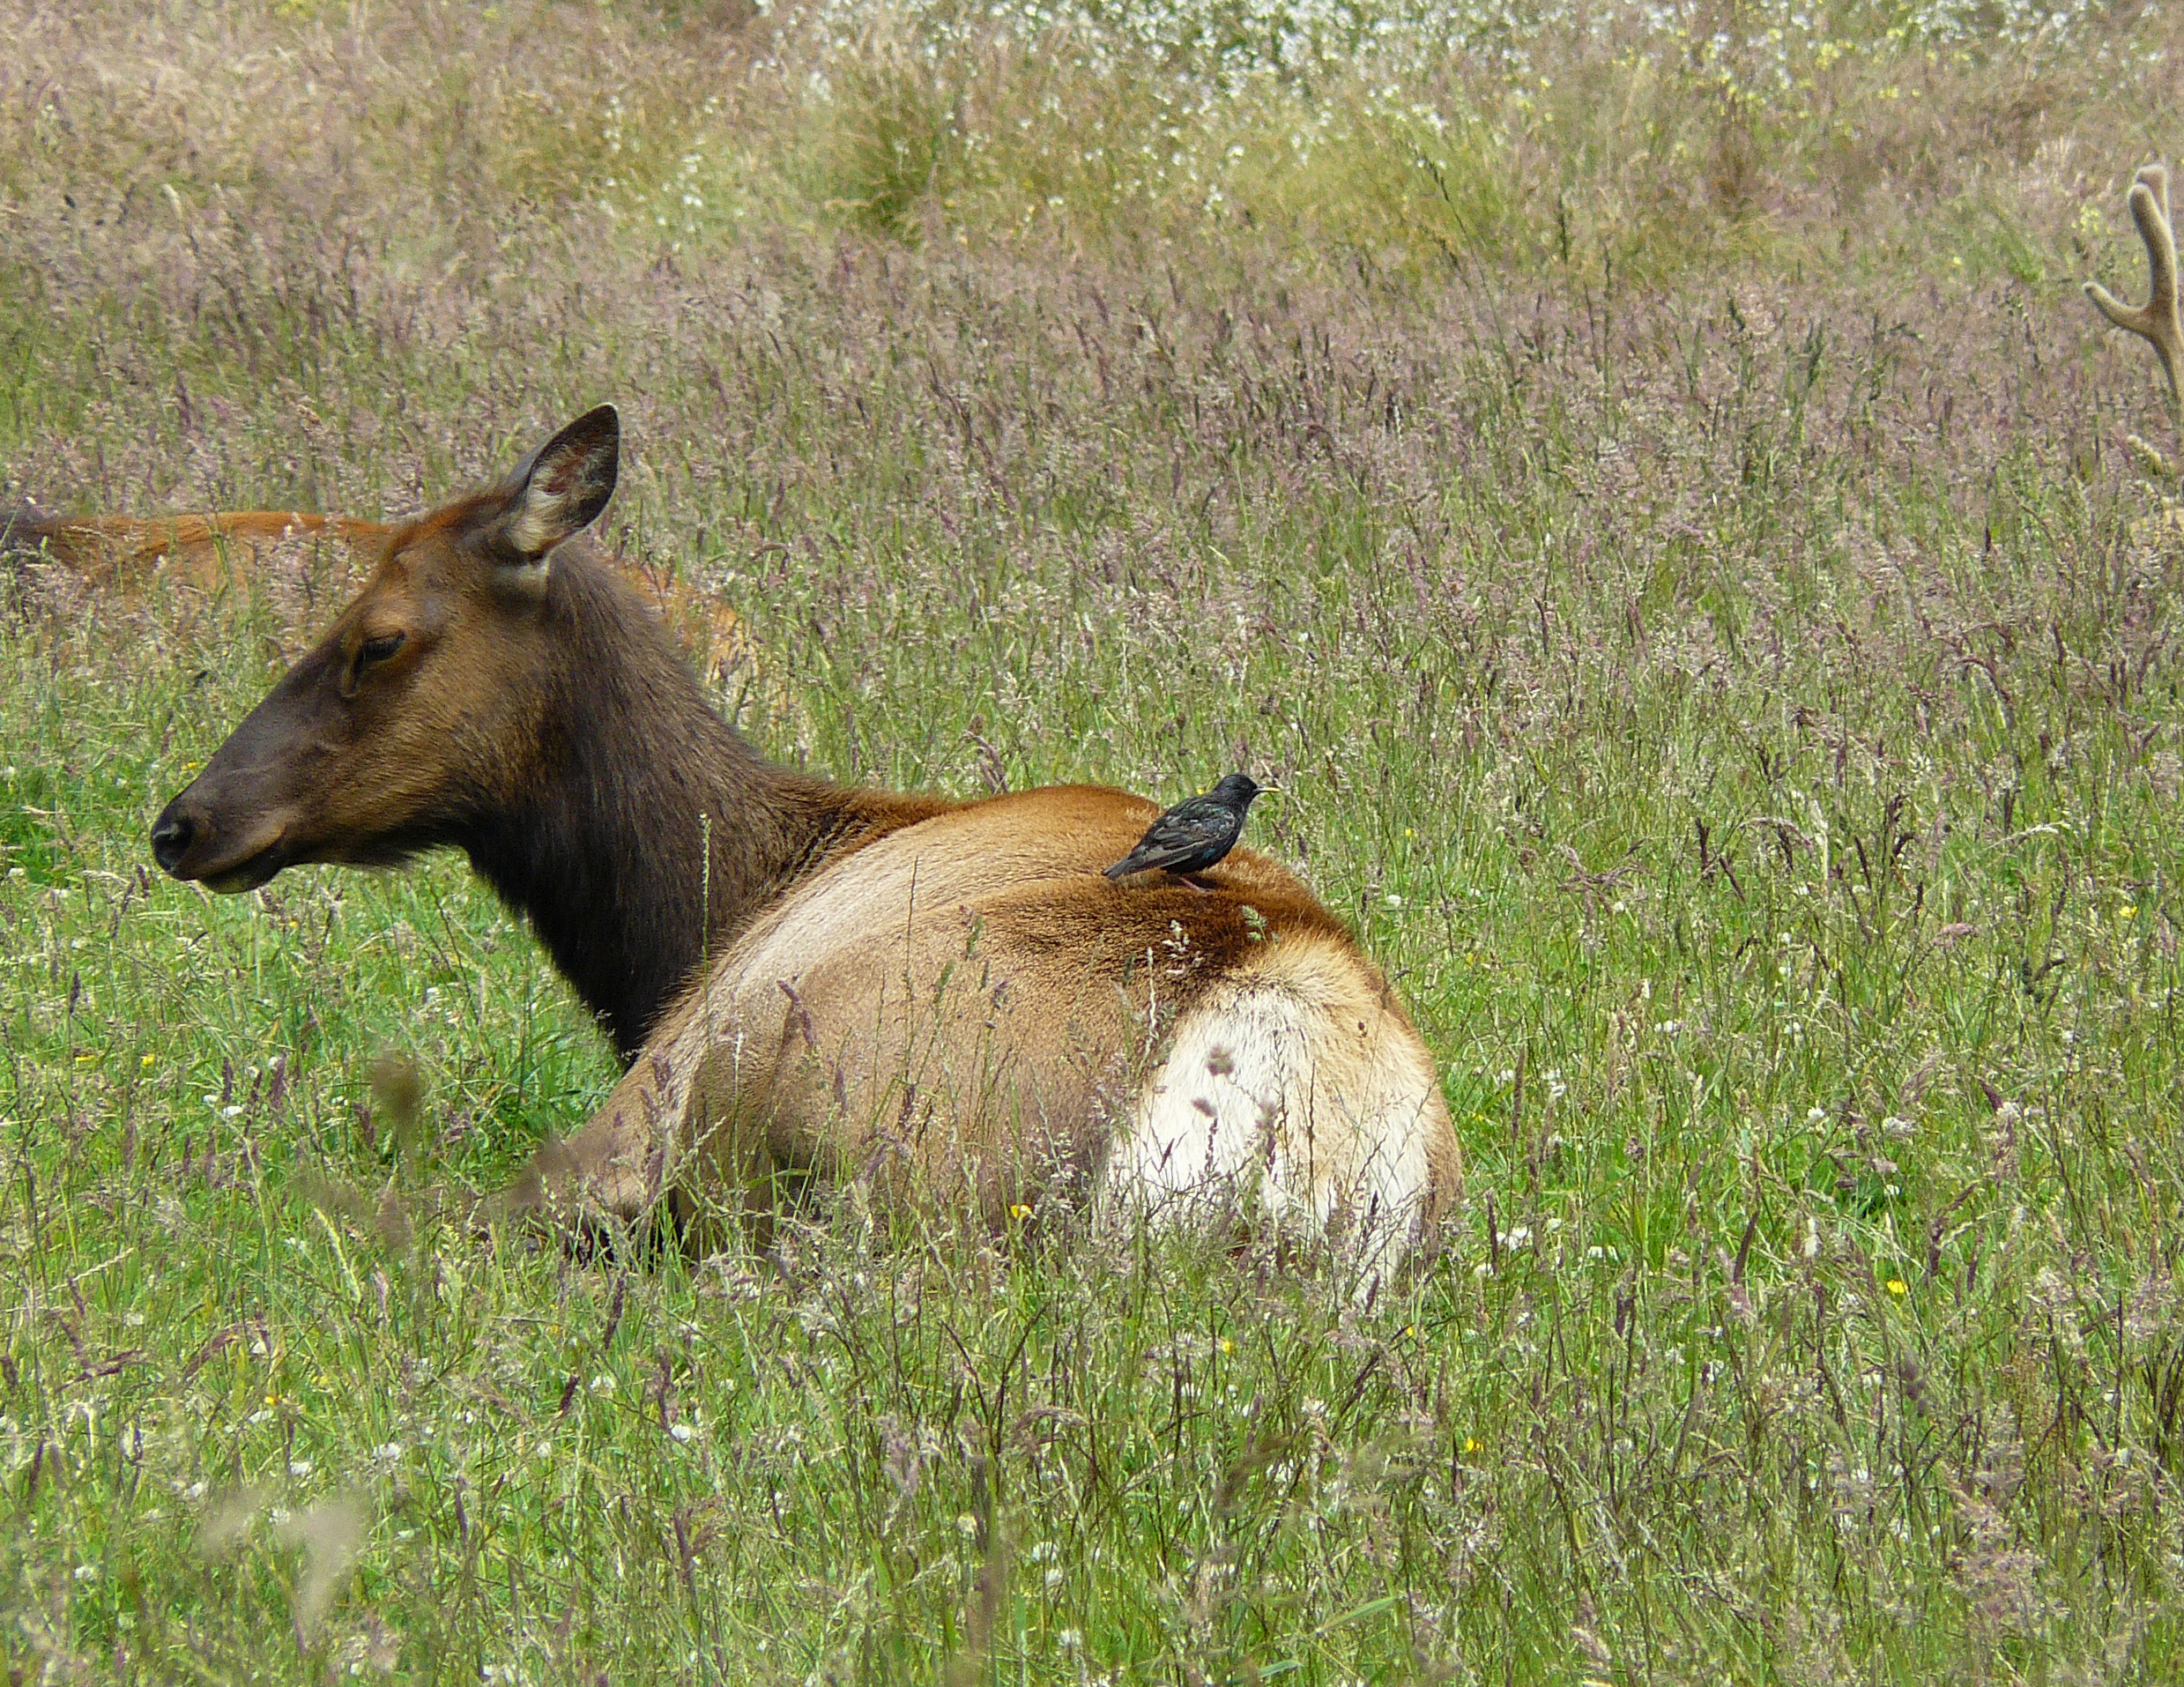
grass, meadow, prairie, wildlife, deer, pasture, grazing, mammal, fauna, grassland, vertebrate, elk, rooseveltelk, redwoodhighwaycalif, birdsonmammals, white tailed deer